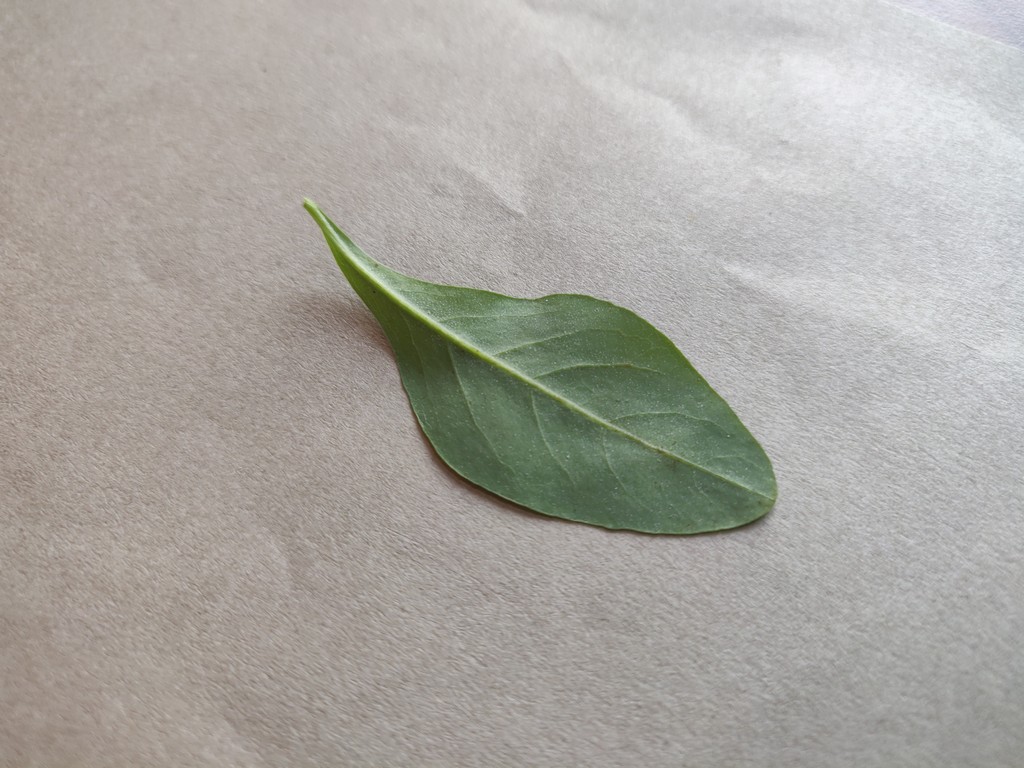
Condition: Healthy
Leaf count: single
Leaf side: back